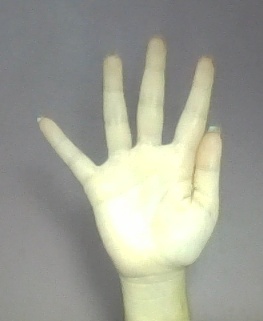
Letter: sheen